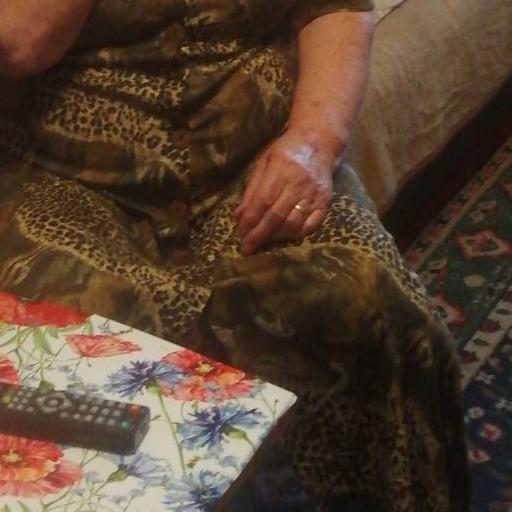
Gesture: no_gesture